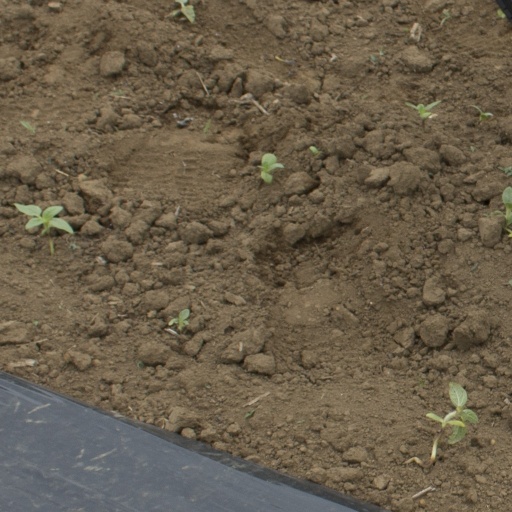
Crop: Jerusalem artichoke